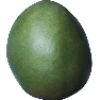
Label: mango